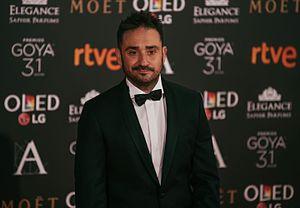
La 31ᵉ cérémonie des Goyas, organisée par l'Academia de las artes y las ciencias cinematográficas de España, a eu lieu le 4 février 2017 au palais municipal des congrès de Madrid et a récompensé les films sortis en 2016.
Quelques minutes après minuit est un film fantastique américano-hispano-canado-britannique réalisé par Juan Antonio Bayona, sorti en 2016.